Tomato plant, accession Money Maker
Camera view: bottom (45 deg); turntable rotation: 0 degrees
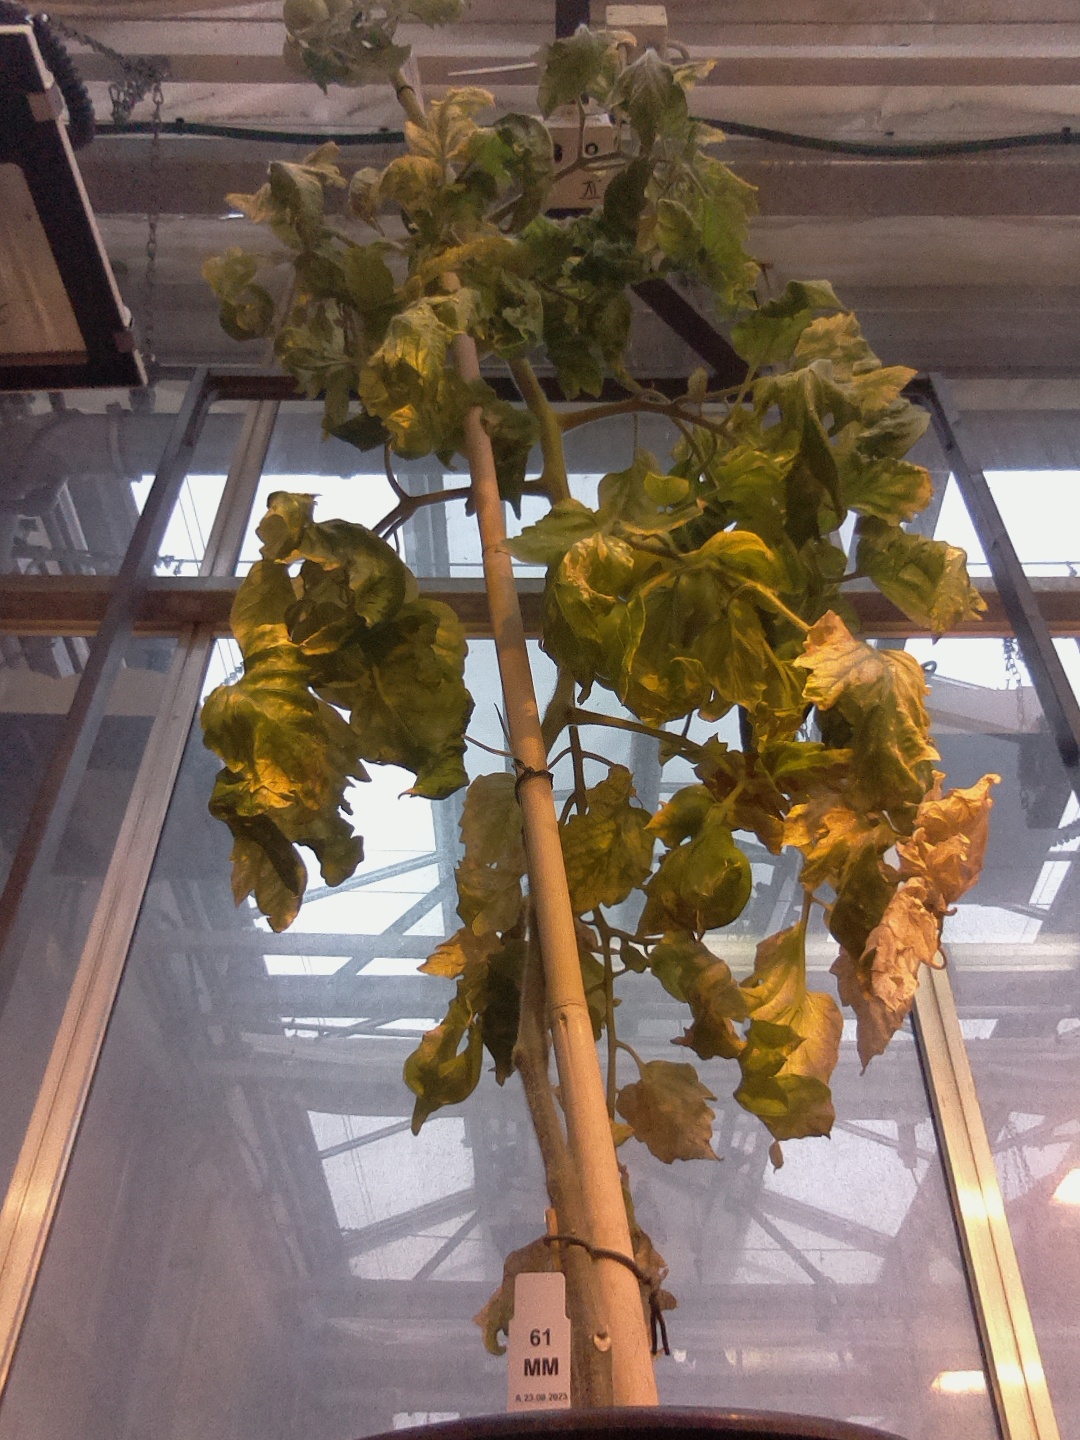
BBCH growth stage 80: fruits start showing typical ripe color (orange -> red)